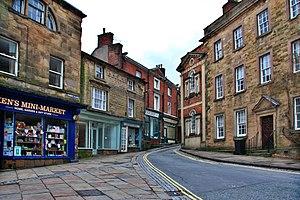
Wirksworth est une ville du Derbyshire, en Angleterre. Elle est située dans le centre du comté, à une vingtaine de kilomètres au nord de Derby. L'Ecclesbourne, un affluent de la Derwent, y prend sa source. Administrativement, elle relève du district de Derbyshire Dales. Au recensement de 2011, la paroisse civile de Wirksworth comptait 5 038 habitants.